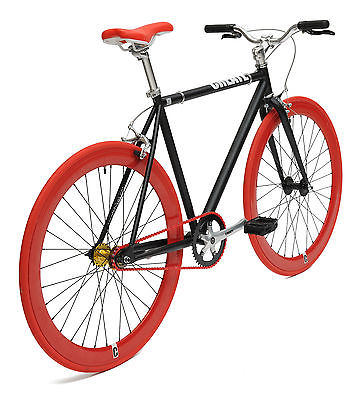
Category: bicycle